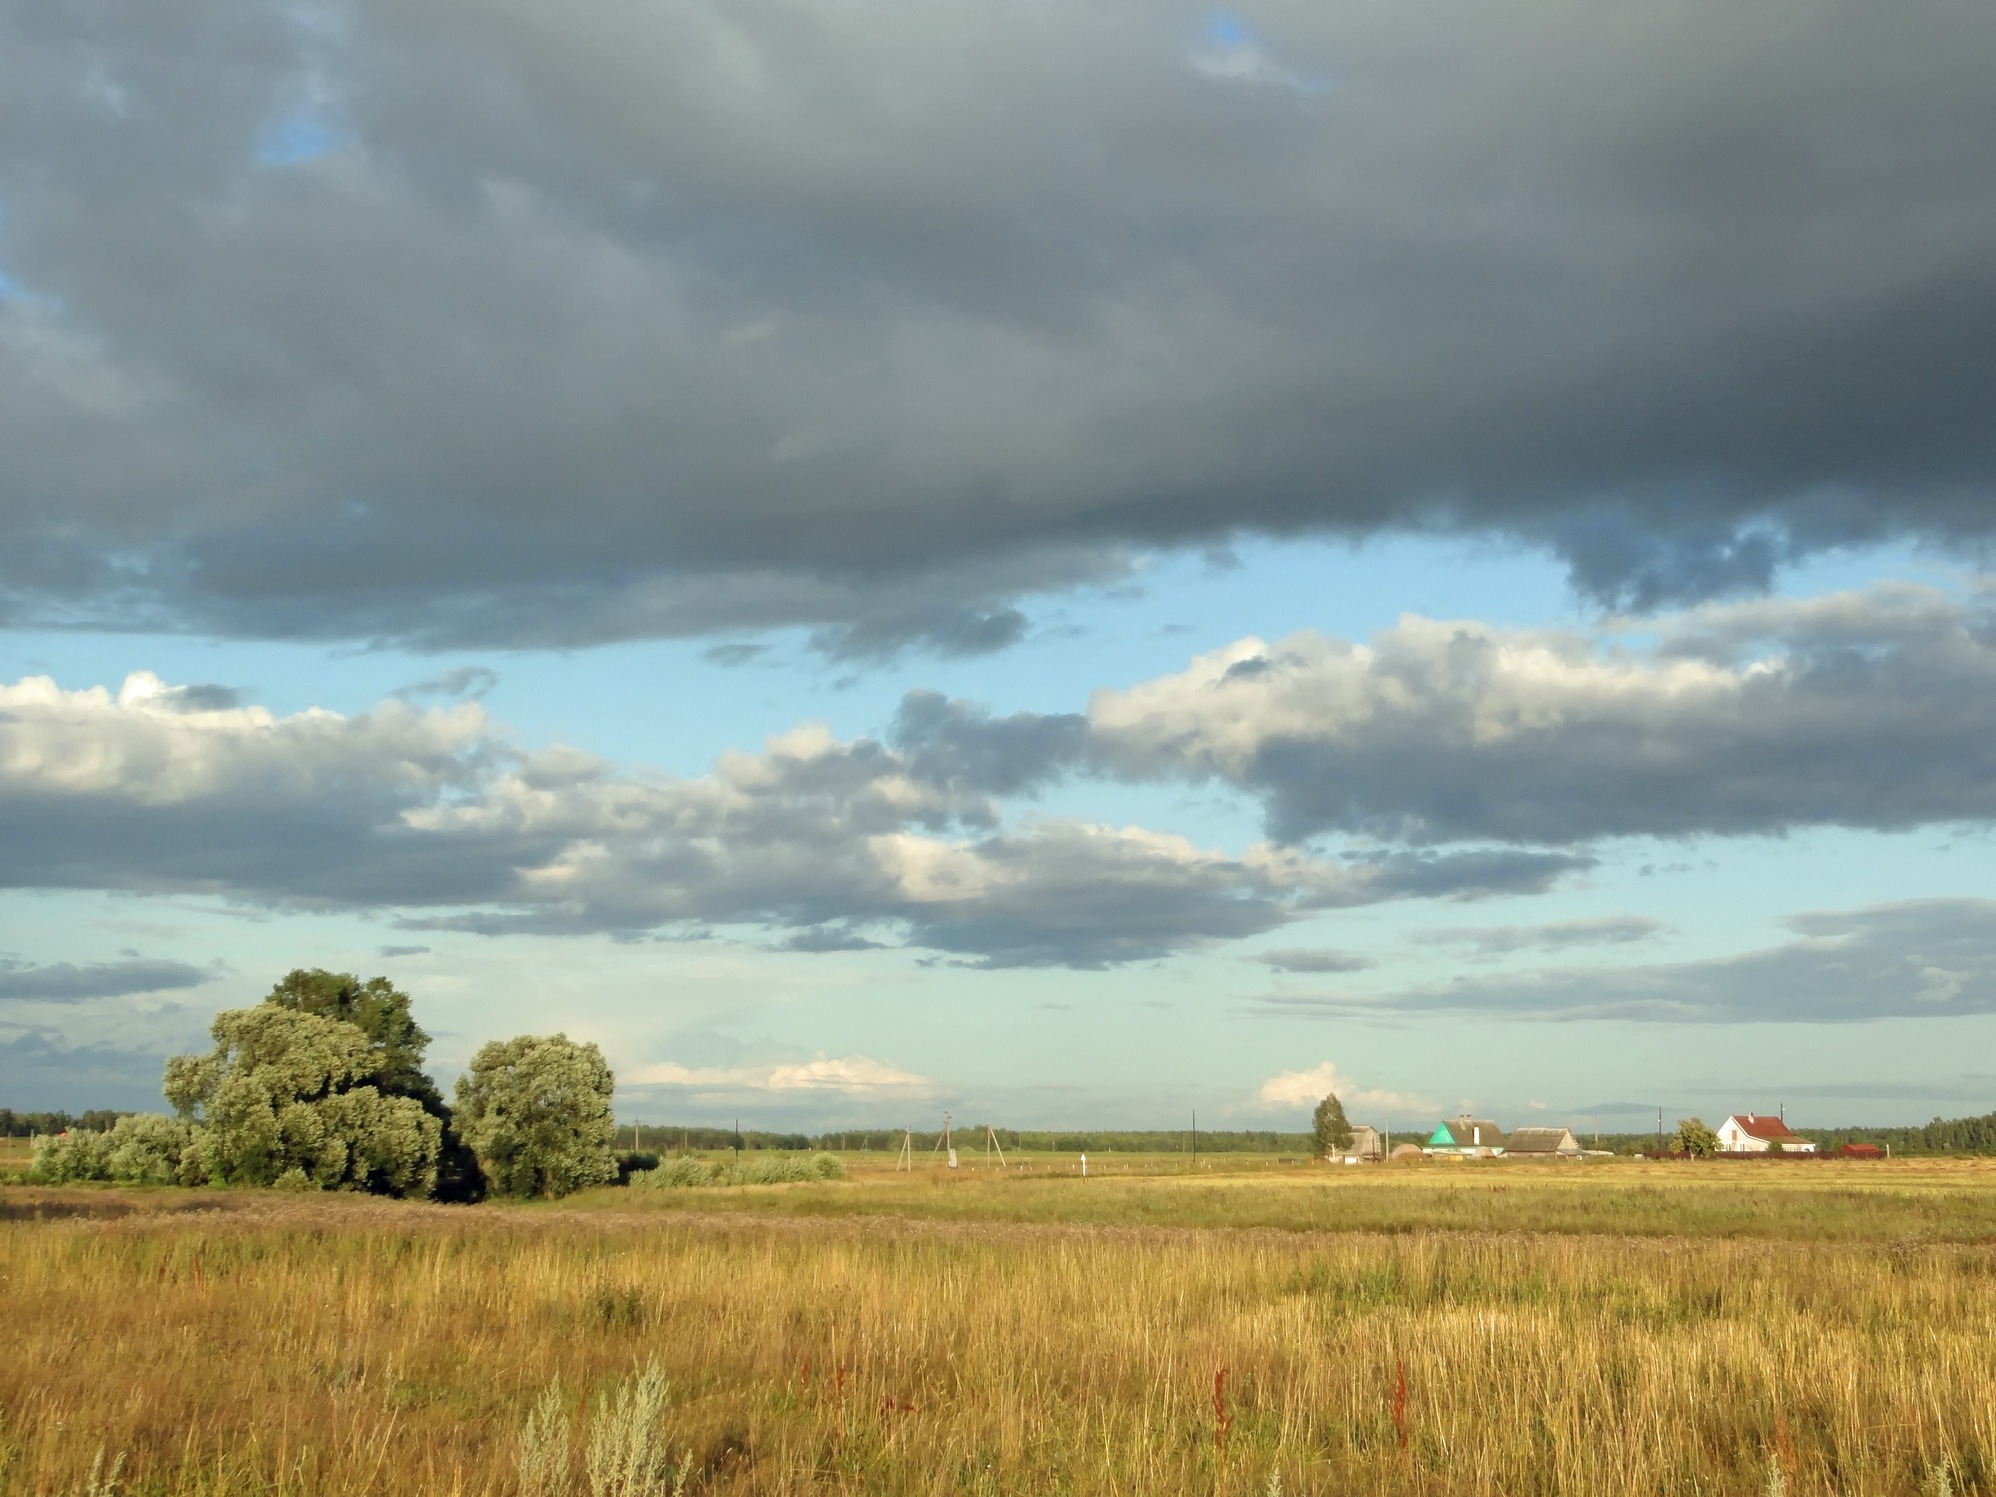
landscape, tree, nature, grass, horizon, cloud, sky, field, farm, meadow, prairie, countryside, sunlight, morning, atmosphere, country, rural, harvest, crop, scenic, pasture, cumulus, agriculture, savanna, plain, outside, fields, polder, grassland, wetland, vista, russia, ecosystem, steppe, rural area, paddy field, meteorological phenomenon, fen, grass family, ecoregion